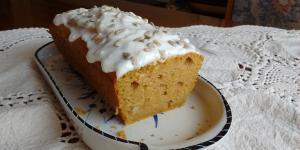
budin de calabaza